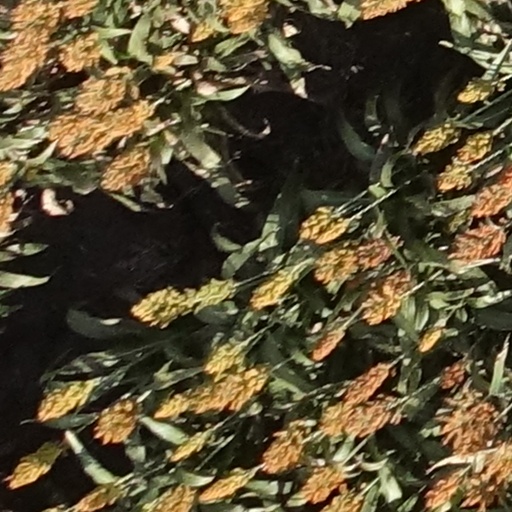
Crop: sorghum